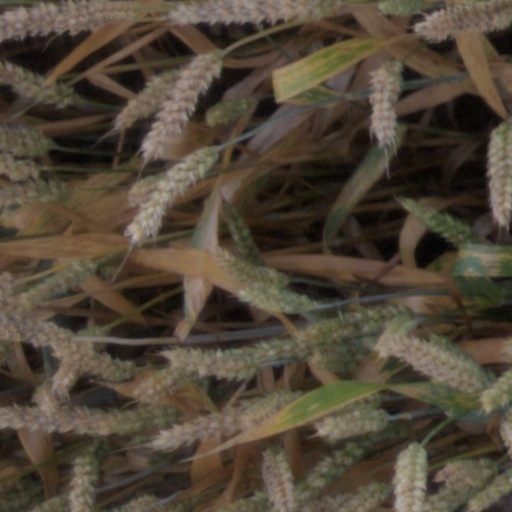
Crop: wheat